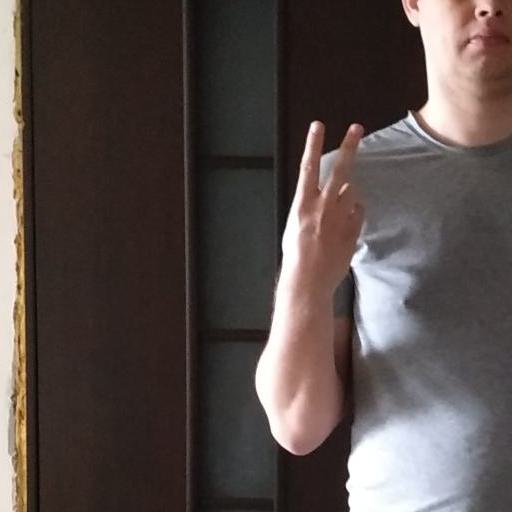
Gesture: peace_inverted